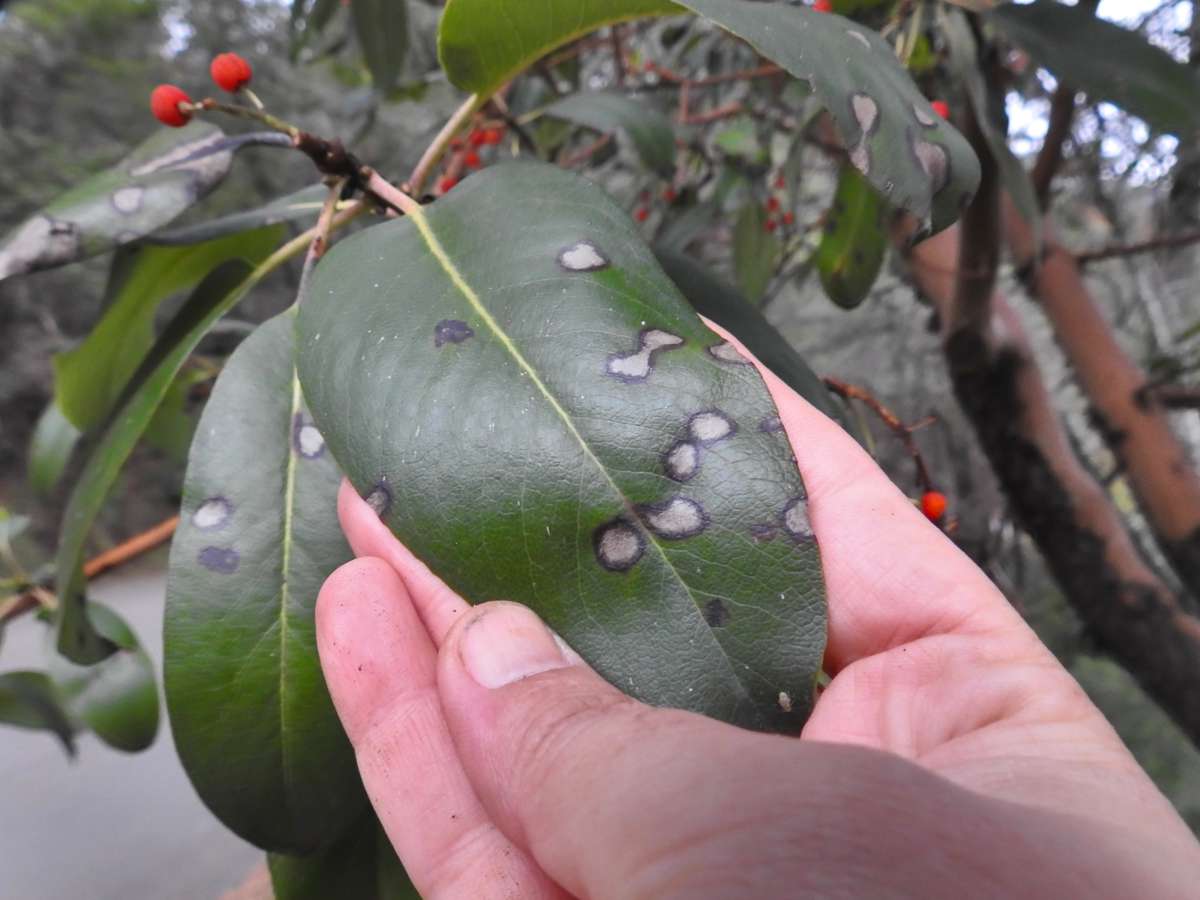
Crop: cherry
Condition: spot